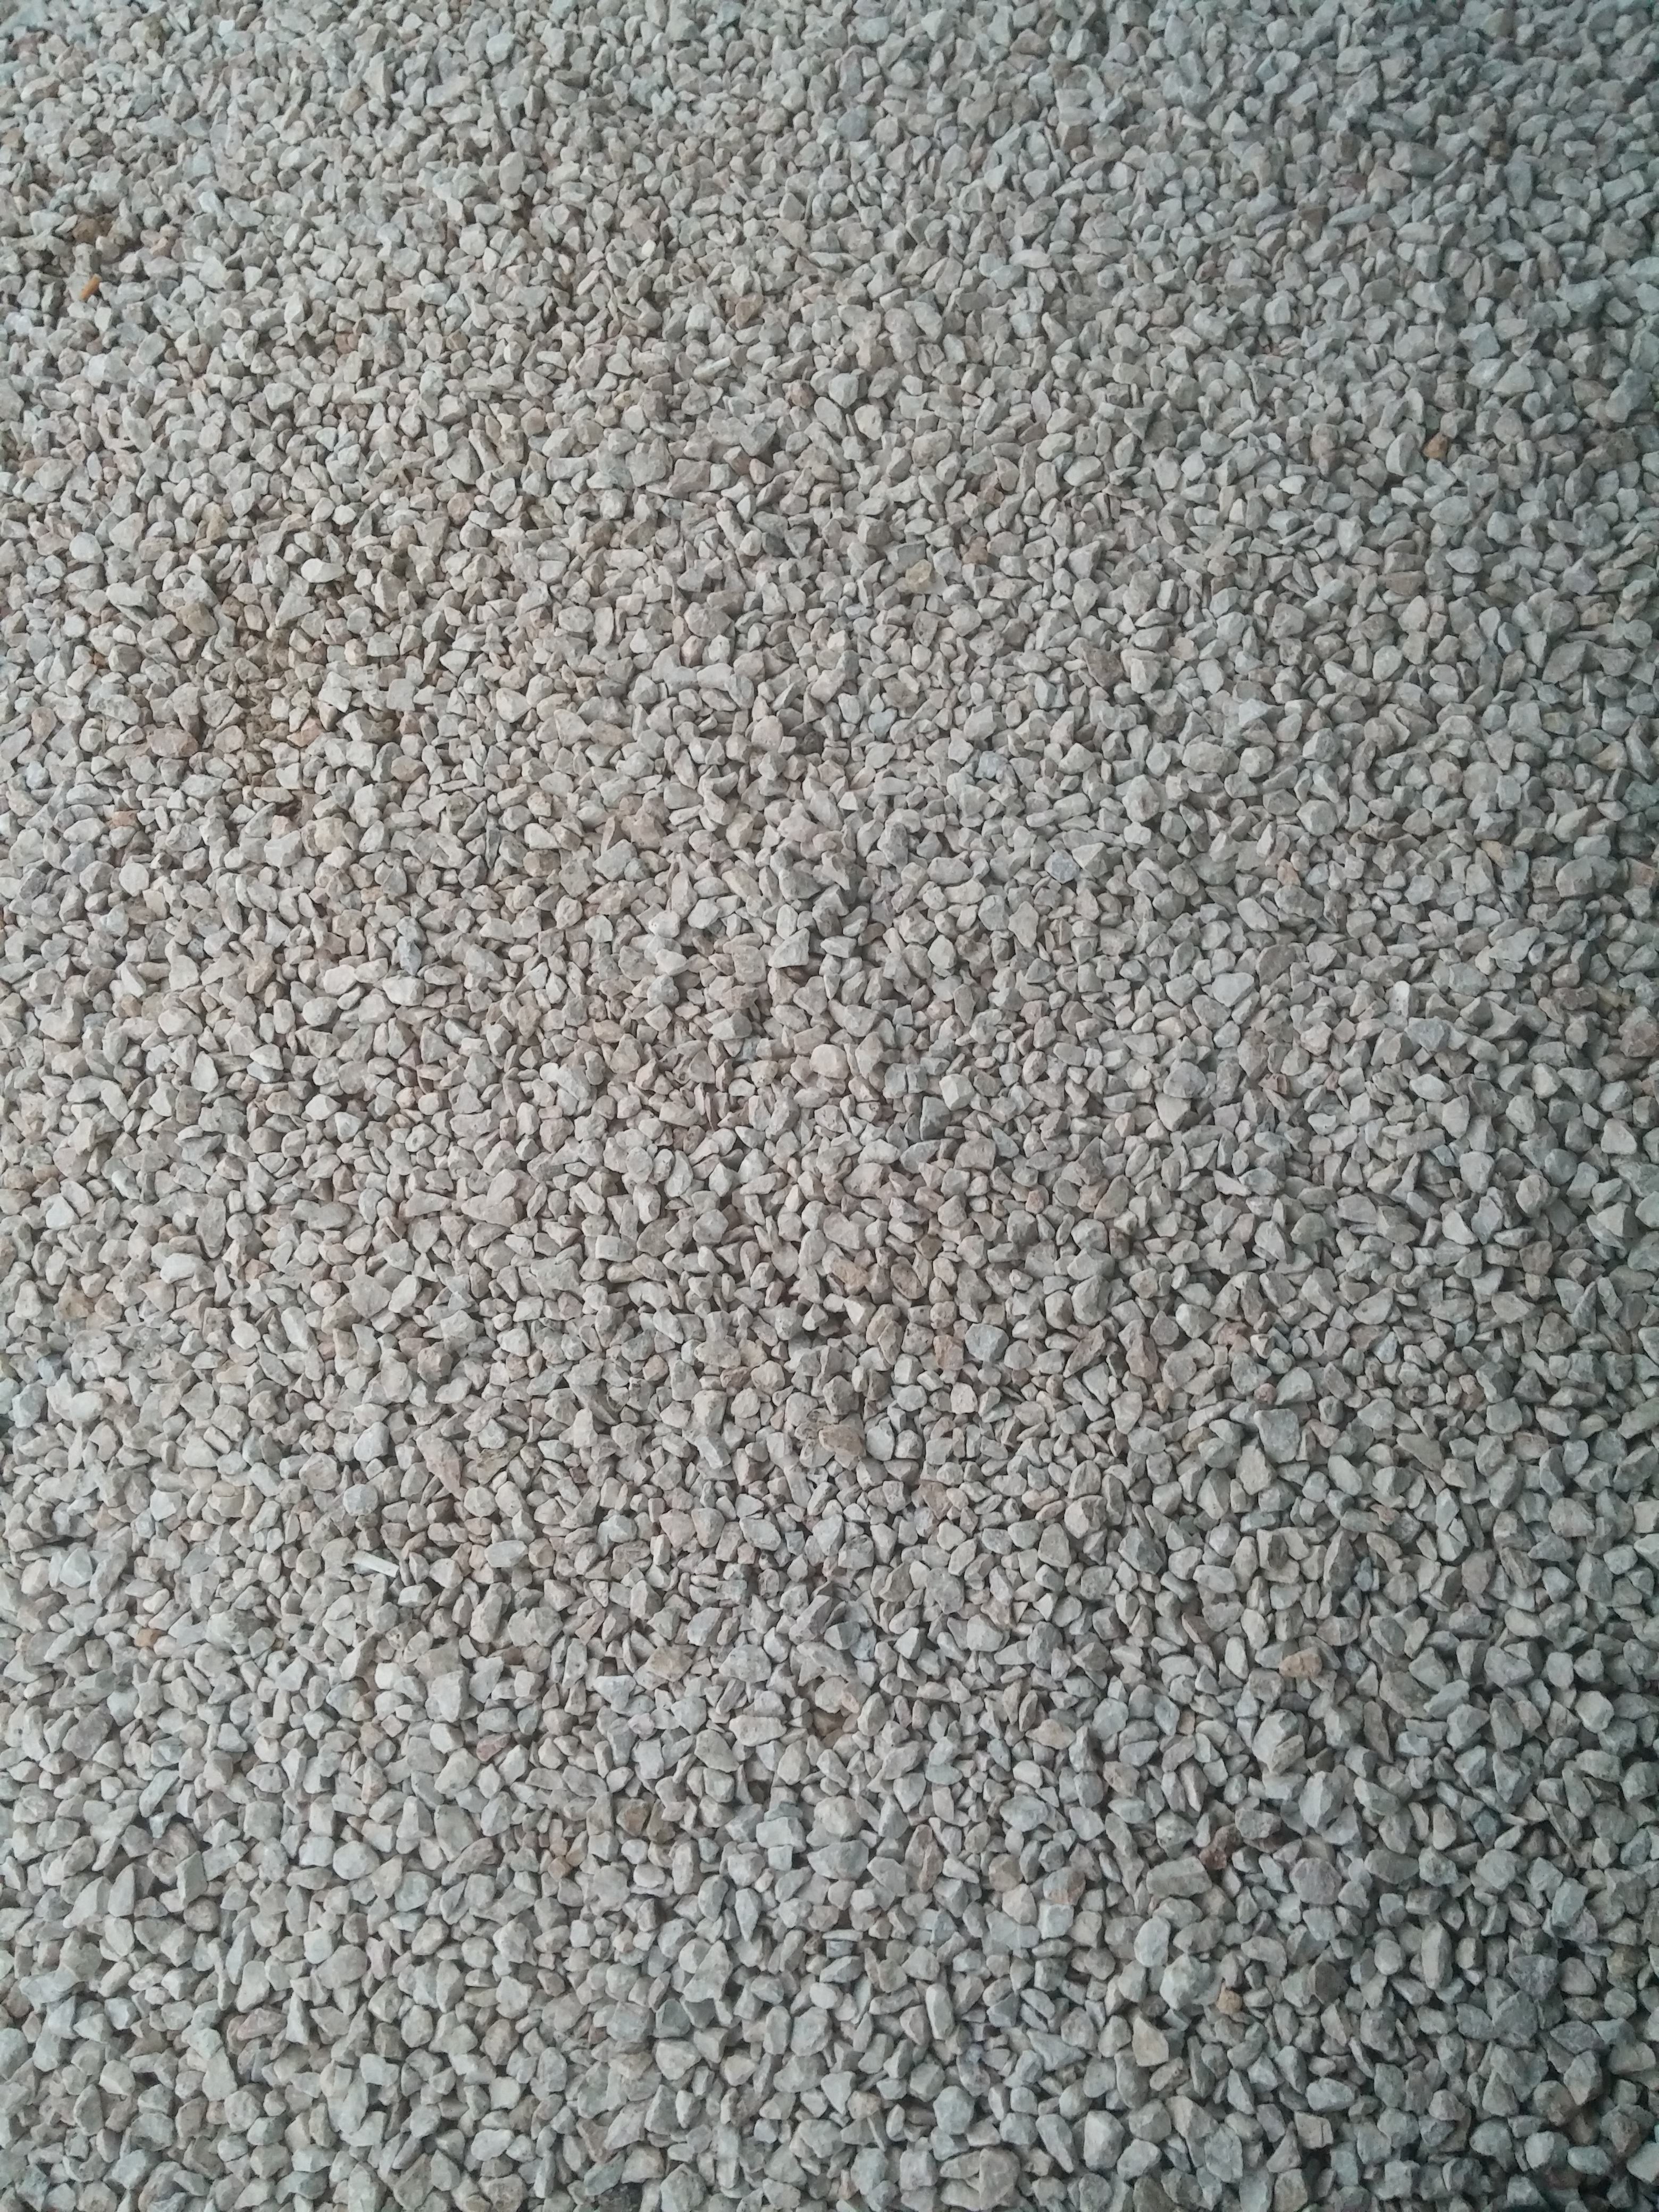
sand, floor, asphalt, soil, material, gravel, carpet, granite, flooring, road surface